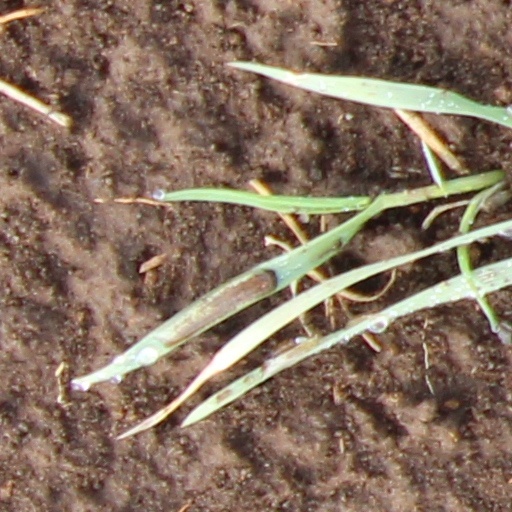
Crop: wheat